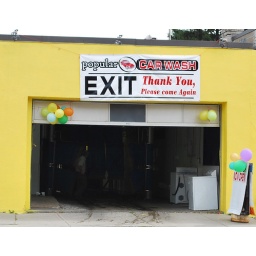
I guess this car wash is hoping drivers look in their mirrors as they exit. ;-)